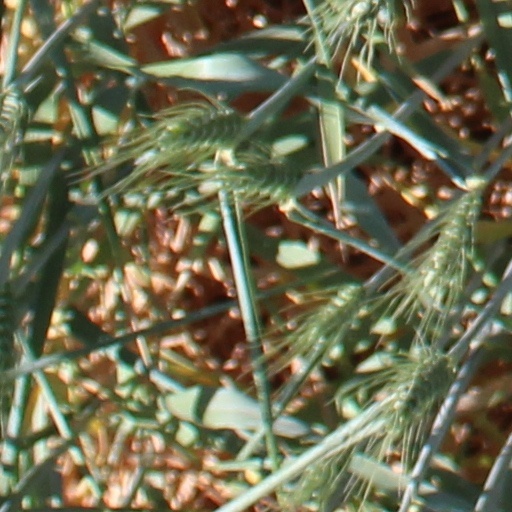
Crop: wheat